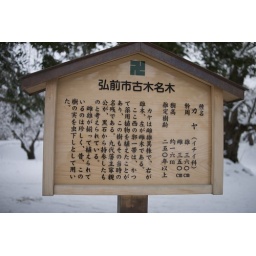
These 2 trees are over 250 years old. One is male and one is female.